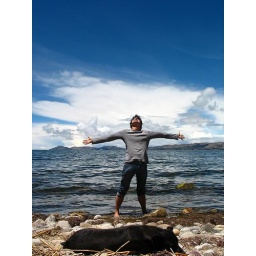
The shores of Lake Titicaca: Duncan celebrates being at the highest lake in the world. The dog dozes in the sun